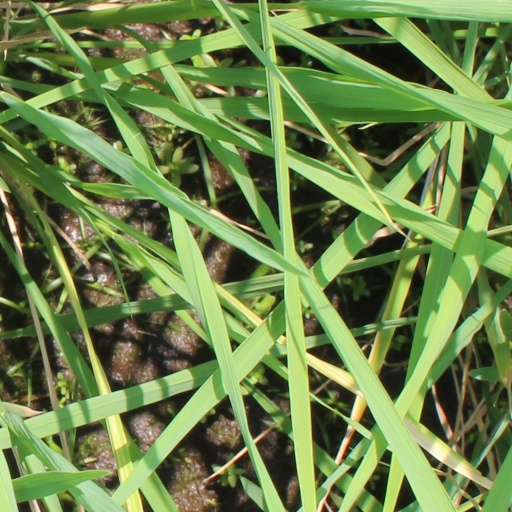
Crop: rice